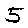
Label: 5